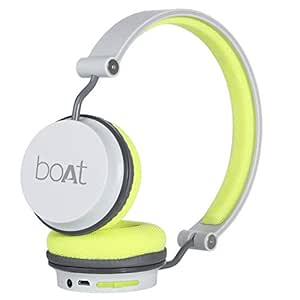
boAt Rockerz 400 Bluetooth On Ear Headphones With Mic With Upto 8 Hours Playback & Soft Padded Ear Cushions(Grey/Green)
Category: Electronics
Price: 1399 (list price: 2990)
Rating: 4.1 (97,175 ratings)
About this product: With 40mm Drivers get ready to immerse in HD auditory experience with super extra bass to get the day going. Inline Remote : No|Plug into your rhythm with style via the wireless Bluetooth headset and carry the vibe wherever you go|Stay immersed into Nirvana for extended durations with a playtime of up to 8 hours|Its lightweight and ergonomic design offers the comfort and ease while you listen to your favourite artists and have fun|The easy access integrated controls with built-in mic offers a smooth user experience and hands-free communication on the go|Stay connected to your sound via not one but two modes: Bluetooth as well as AUX|1 year warranty from the date of purchase.